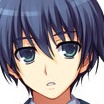
Portrait style: Anime Portrait